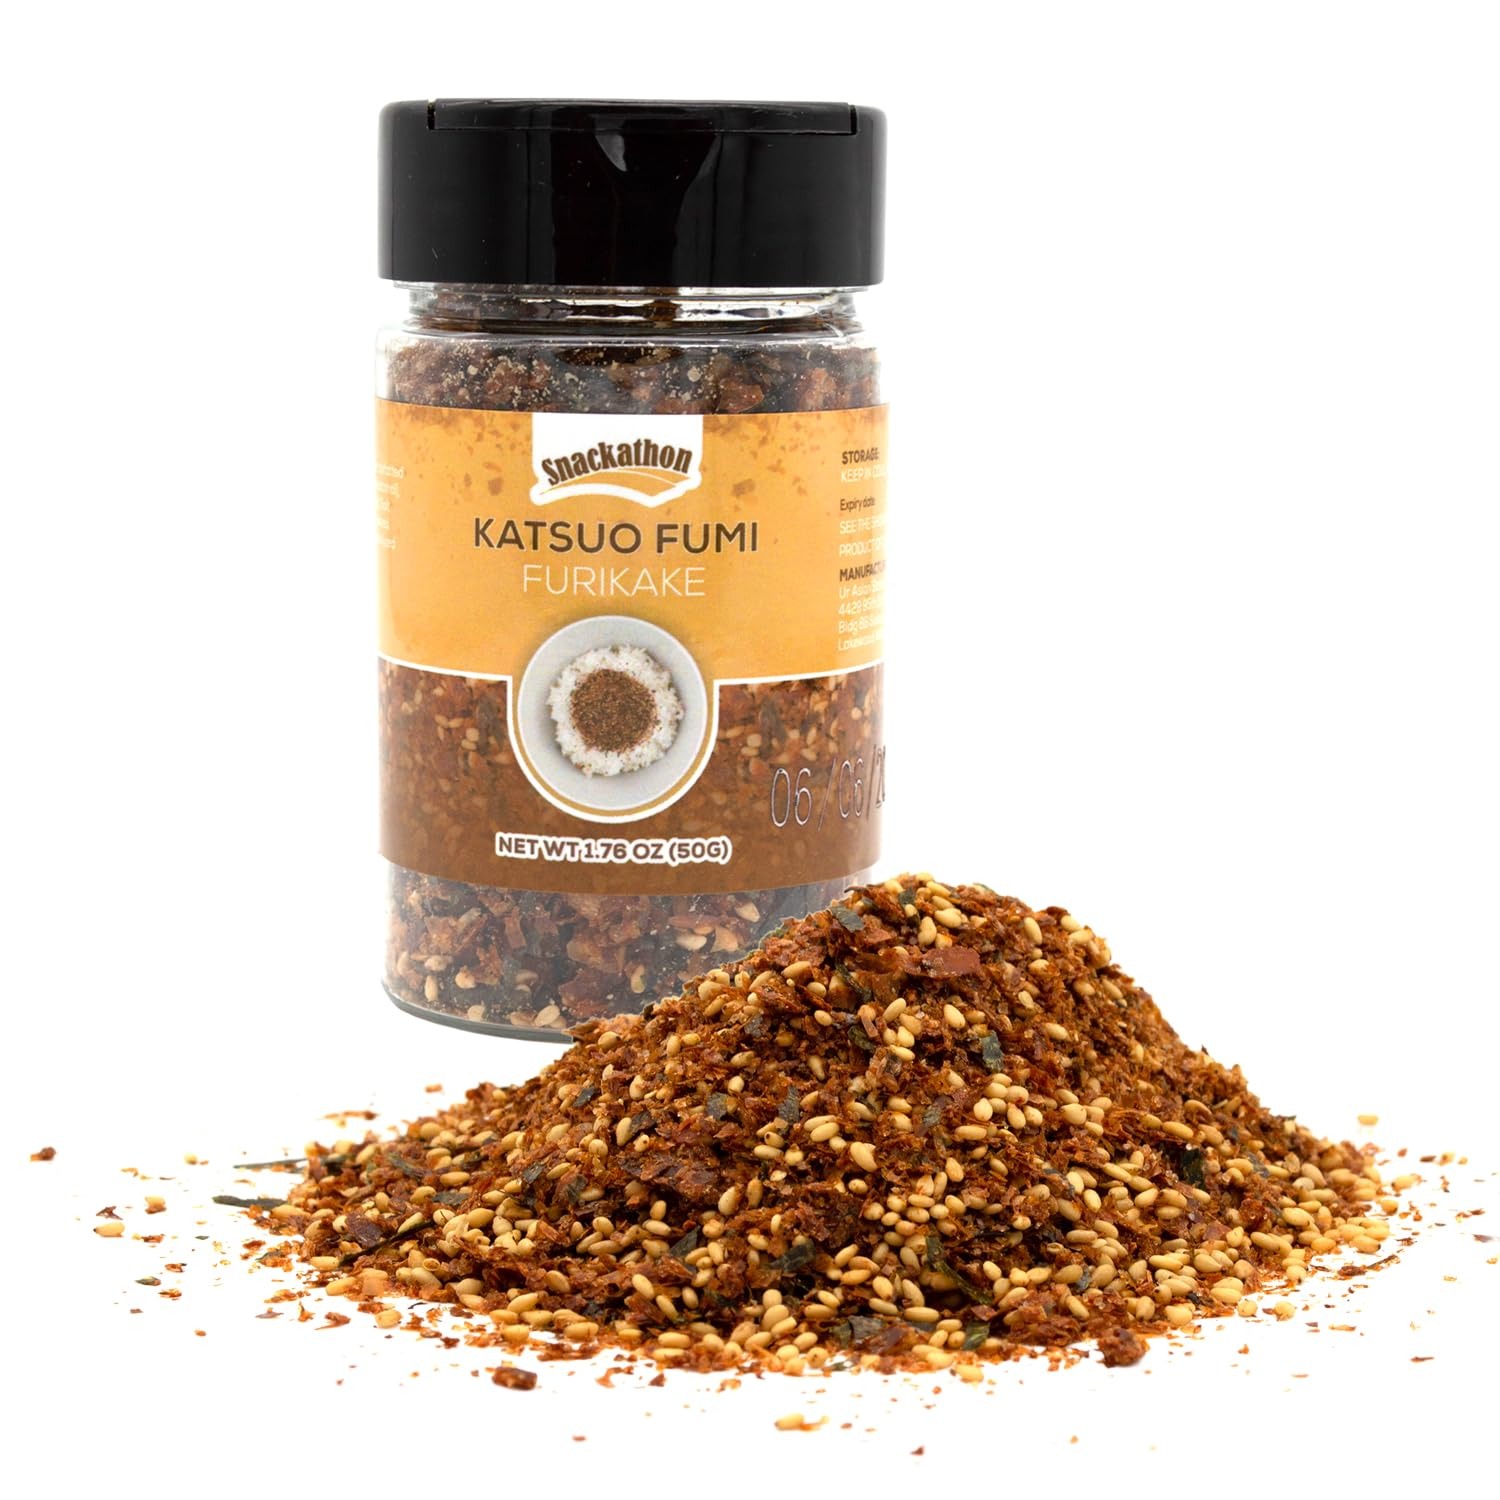
Item Name: Snackathon Furikake Rice Seasoning, Japanese Spices Topper for Rice Ball, Salad, Stir Fried Vegetables (Pack of 1, Katsuo)
Bullet Point 1: Authentic Japanese Flavor: Infuse your dishes with the rich, savory taste of Japan using our Furikake Rice Seasoning, perfect for rice, salads, and vegetables.
Bullet Point 2: Versatile Use: Ideal for enhancing the flavor of various dishes, from simple rice balls to complex salads and hearty stir-fried vegetables.
Bullet Point 3: Quality Ingredients: Made with premium sesame seeds, seaweed, and a blend of traditional Japanese spices for a truly authentic taste experience.
Bullet Point 4: Easy to Use: Simply sprinkle over your dish before serving to add a flavorful and visually appealing finish that elevates your meal.
Bullet Point 5: Nutrient-Rich: Our Furikake is not just flavorful but also packed with nutrients from natural ingredients, making it a healthy choice for meal enhancements.
Product Description: Elevate your culinary creations with our premium Furikake Rice Seasoning. This 1.76-ounce pack of Japanese Spices Topper is your secret ingredient for transforming ordinary dishes into extraordinary culinary delights. Perfect for sprinkling over rice balls, salads, or stir-fried vegetables, our Furikake adds a burst of umami flavor, bringing authentic Japanese zest right to your kitchen. Crafted with a blend of sesame seeds, seaweed, salt, and a mix of traditional spices, this seasoning is designed to enhance not just the flavor but also the nutritional value of your meals. Whether you're looking to add a touch of gourmet to your home-cooked meals or want to impress guests with your culinary prowess, our Furikake Rice Seasoning is an indispensable pantry staple for any food enthusiast. Delight in the simplicity of adding gourmet Japanese flavors to your everyday meals with our Furikake Rice Seasoning. It’s a small touch that makes a big impact, turning your ordinary dishes into a showcase of international cuisine.
Value: 1.76
Unit: Ounce

Price: 5.98